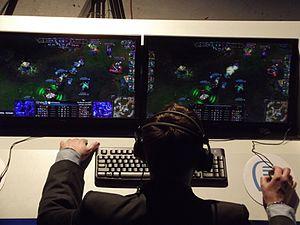
L’esport, aussi orthographié e-sport ou eSport et parfois traduit par sport électronique, désigne la pratique sur Internet ou en LAN-party d'un jeu vidéo seul ou en équipe, par le biais d'un ordinateur ou d'une console de jeux vidéo.